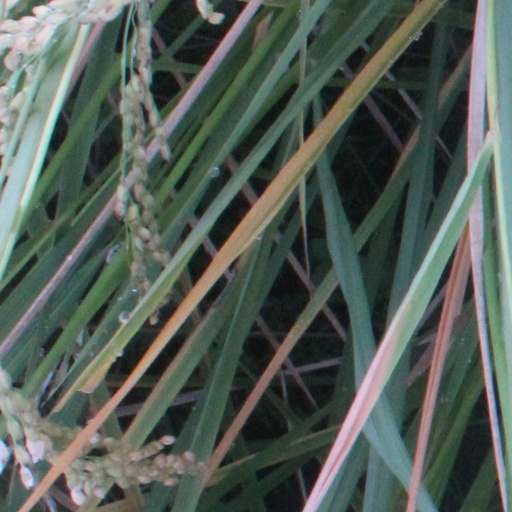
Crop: rice